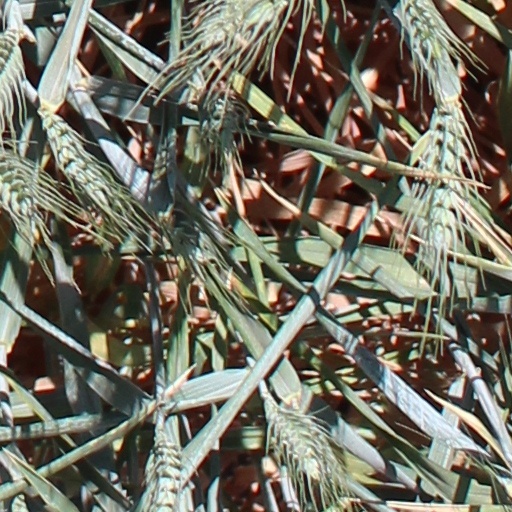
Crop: wheat